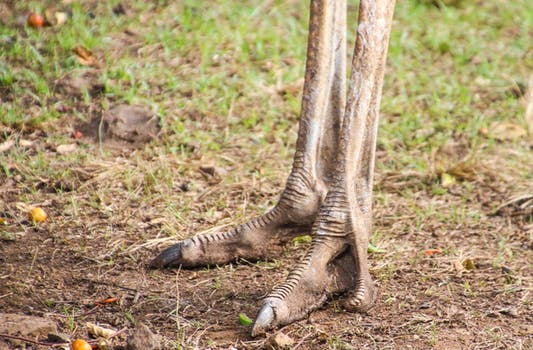
Label: No Watermark